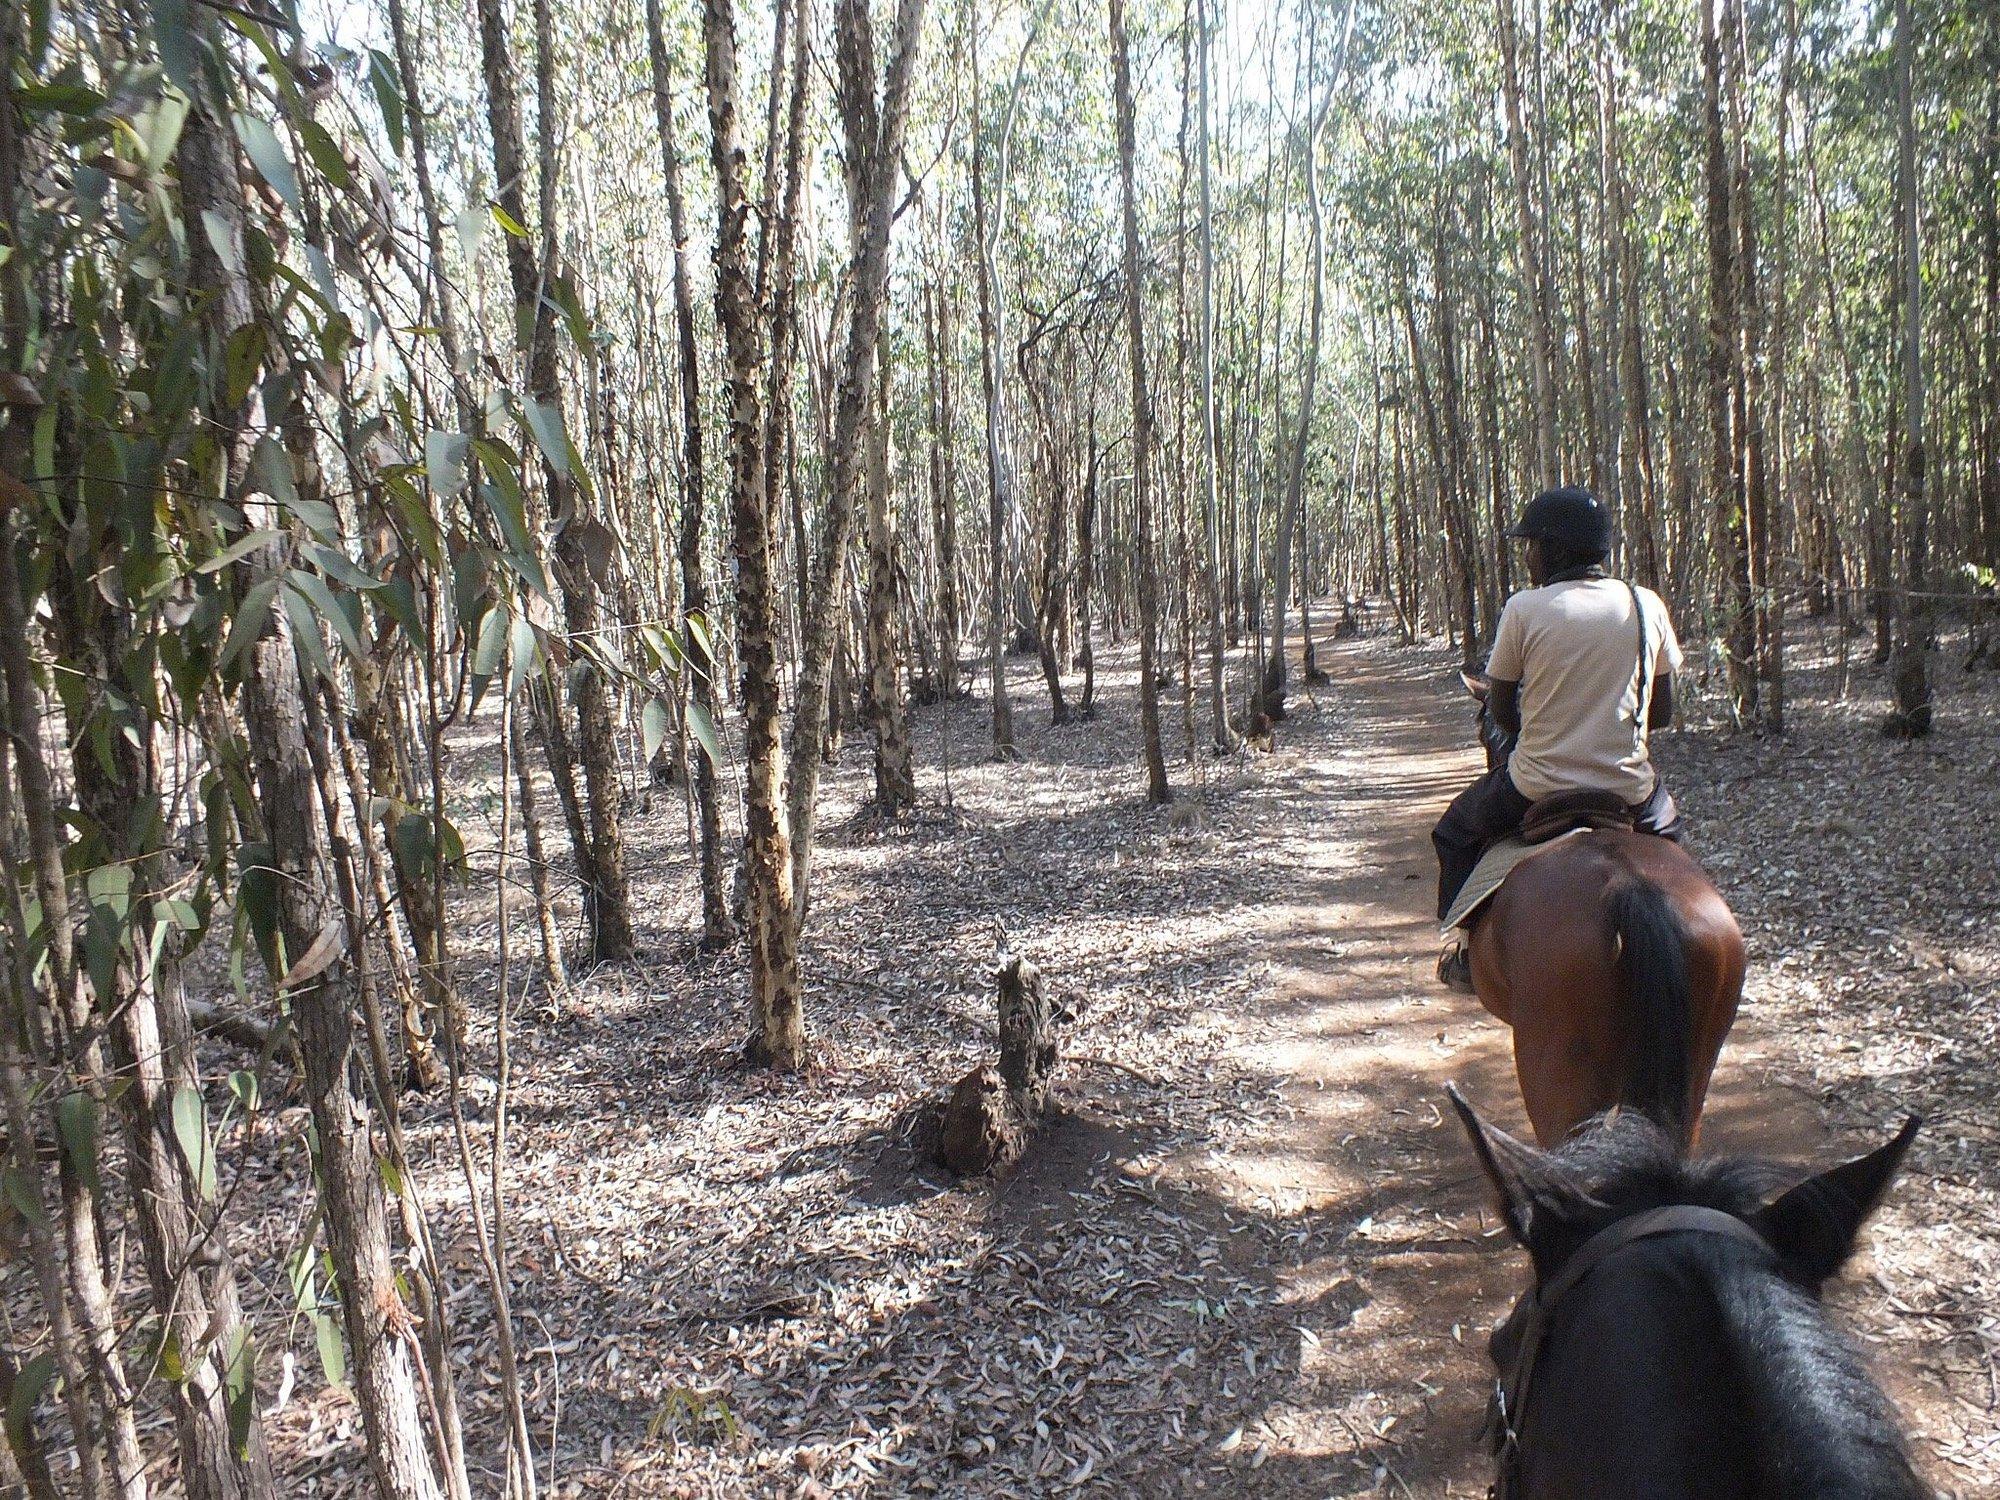
Mtu mmoja akiwa amepanda farasi akipita katikati ya misitu yenye miti mingi, iliyosimama wima  na yenye rangi ya kijivu huku njia ikiwa na vumbi. Na kwa nyuma yake kuna farasi mwingine mwenye rangi nyeusi. Shughuli hii inaashiria utalii wa mazingira ya  wanyama katika maeneo ya asili.